Abdul Tejan-Cole

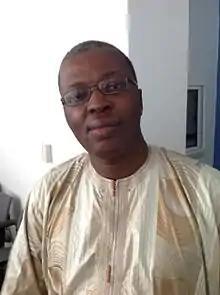
Abdul Tejan-Cole

Tejan-Cole holds a Bachelor of Laws (Hons) degree from Fourah Bay College, University of Sierra Leone, a Master of Laws from University College London and a post-graduate diploma in International Trade Law from the European University Institute. He was awarded a Teaching Fellowship in Human Rights at Columbia University in New York, in addition to a Yale World Fellowship.